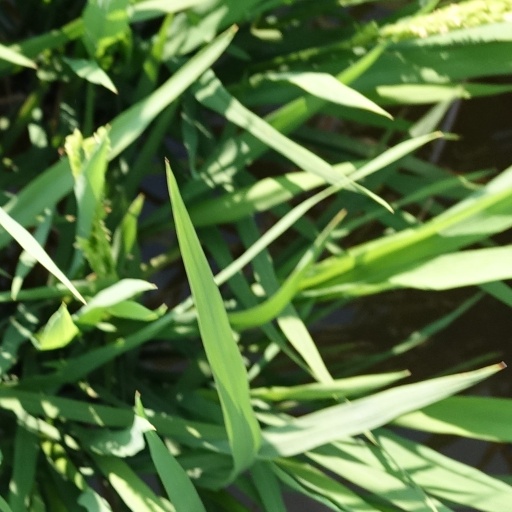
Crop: rice